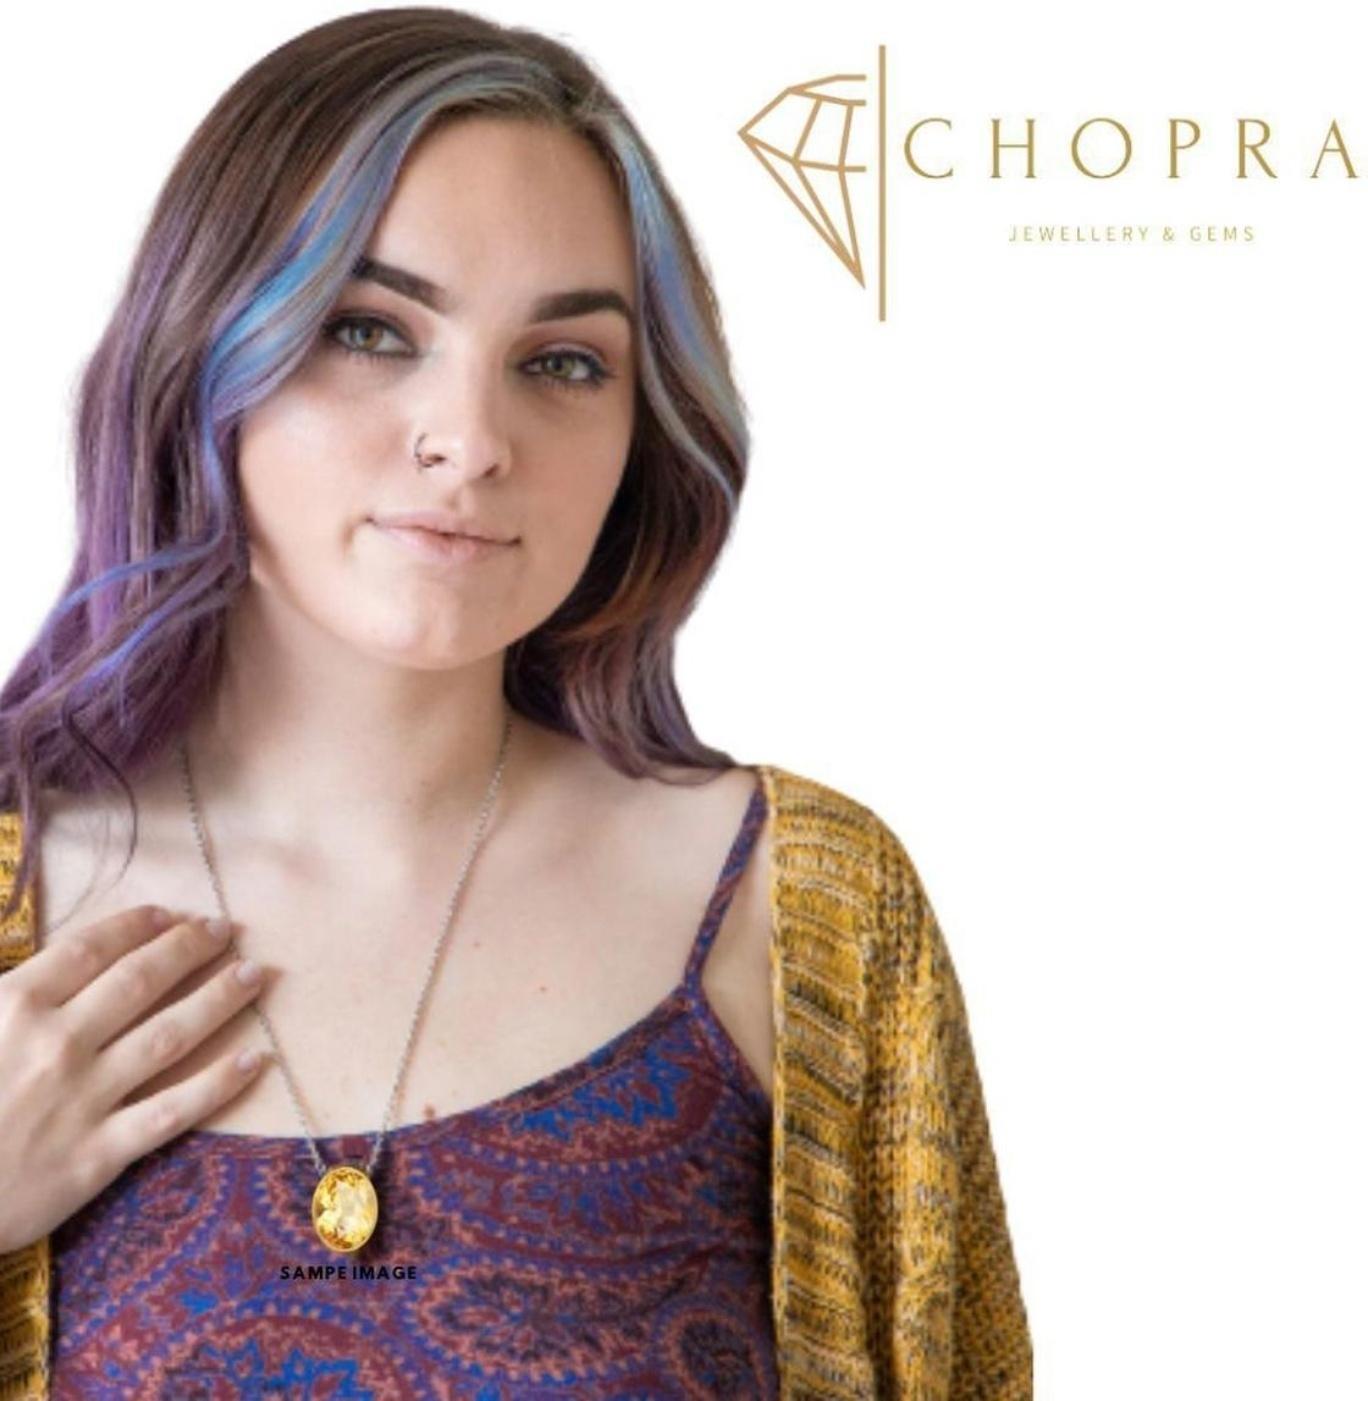
Chopra Gems Gold Plated Brass Certified and Natural Yellow Sapphire Stone Pendant Yellow (Men and Women)
Type: Necklaces & Pendants
Brand: Chopra Gems & Jewellery
Price: Rs. 705
 Yellow sapphire pukhraj panchdhatu pendant.This panchdhatu pendant is made up with 5 dhatus or metals namely gold, silver,copper,zinc and iron. This gemstone pendant is very pious compared to other nine gemstone with strong physical powers beneficial for scholars, academicians, teachers and other research fellows. The gemstone removes hurdles in late marriages or hitches in married life. Gains, profits and income flourishes by the grace of yellow sapphire. The yellow sapphire boosts positive energy and support for entrepreneurs and aspiring leaders in their respective fields.Treatment has been given to enhance its quality,it is well effective as astrological purpose.
Features: Type pendant,Color yellow,Material brass
Included: Yellow Sapphire Stone Pendant